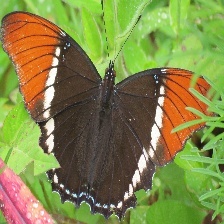
Species: BROWN SIPROETA